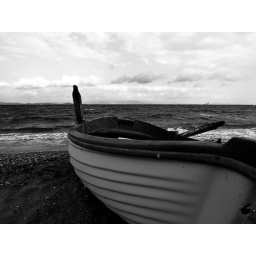
A boat in a deserted winter beach in Greece.